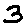
Label: 3